Trieste-Opicina hillclimb

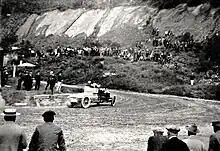
First edition held in 1911. "Curva delle Cave Faccanoni" turn.

Trieste-Opicina (1911–1971) is a hillclimb up the Opicina hill in Trieste, northeastern Italy. Also known as Albo d'Oro automobilistico. The race was suspended twice, around First and Second World War. After a serious crash of Austrian Herbert Jerich in a Ford Escort TC and subsequent safety concerns the race was cancelled after its 1971 edition. From 2017, the historic race was recreated as a tour on closed roads around Trieste.